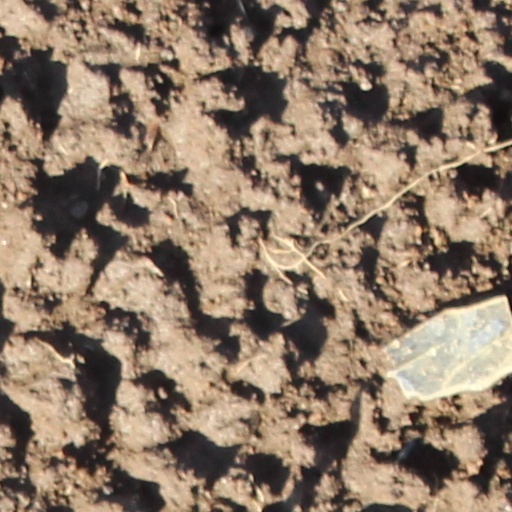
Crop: wheat